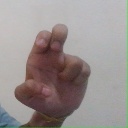
अक्षर: अ